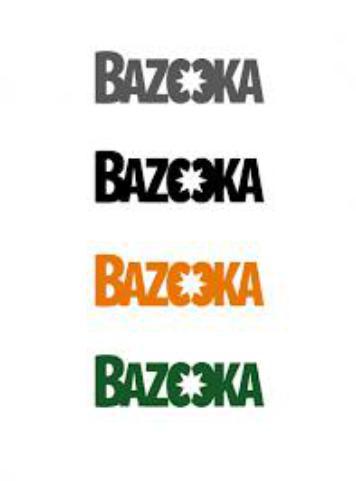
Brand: Bazooka
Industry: Food